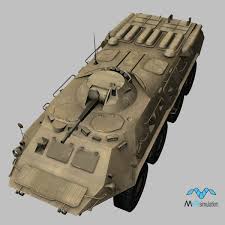
Label: BTR